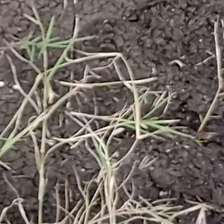
Weed species: Harali_(Cynodon_dactylon)